HTC Smart

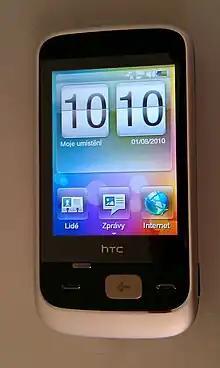
HTC Smart (white model)

HTC Smart (F3188 aka HTC Rome 100) is a budget smartphone produced by HTC Corporation. It is based on Qualcomm's BREW mobile operating system. HTC Smart was officially announced on January 7, 2010 and was released on March 15, 2010 in Europe and Asia.